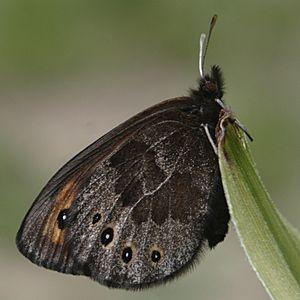
L'Alpin commun est un lépidoptère appartenant à la famille des Nymphalidae, à la sous-famille des Satyrinae et au genre Erebia.